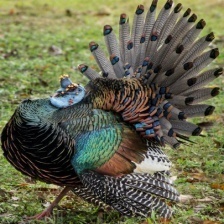
Species: OCELLATED TURKEY
Scientific name: MELEAGRIS OCELLATA